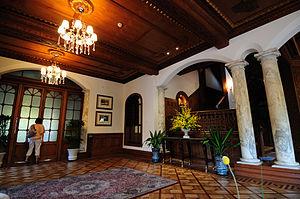
La Villa Moller, située à Shangaï, a été construite par un homme d'affaires suédois, Eric Moller, en 1936. Un hôtel cinq étoiles est ouvert dans la Villa Moller en 2002.